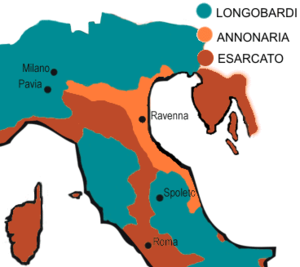
Venise maritime, en latin Venetia maritima, en grec Bενετικὰ / Venetikà, ou Venise byzantine est un territoire de l’Italie byzantine inclus dans l’exarchat de Ravenne et correspondant à la zone côtière de l’antique région Vénète, c’est-à-dire aux côtes des actuels Vénétie et Frioul-Vénétie Julienne, distincte de l’intérieur des terres de la Vénétie euganéenne passée à la fin du VIᵉ siècle sous le contrôle des Lombards.
L'Annonaria ou Annonaire était une éparchie byzantine de l'Italie nord-orientale centrée sur Ravenne. Érigée en en 580, à la fin de l'Antiquité, elle est fondue quatre ans plus tard dans l'Exarchat.